Dillon Brooks

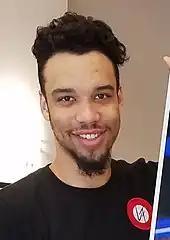
Brooks in 2018

Brooks began the 2019–20 season as the Grizzlies' starting shooting guard. After averaging 16.1 points per game over the first half of the season, on February 5, 2020, he signed a three-year, $35 million extension with the Grizzlies.